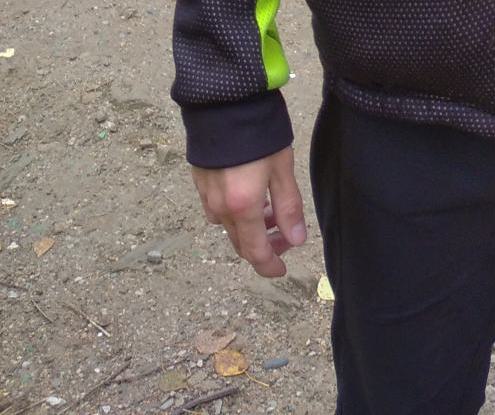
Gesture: no_gesture